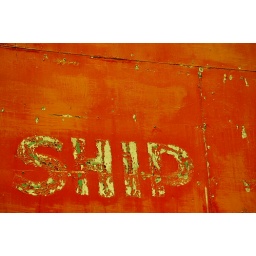
Needed some red for my photostream. My favorite tin sign in St. Augustine, Florida.